Glory River

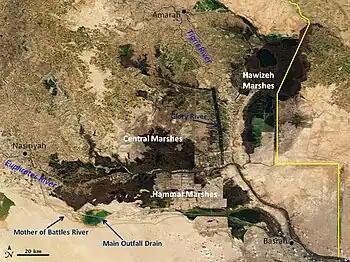
A map of the Mesopotamian Marshes showing the Glory River.

The Glory River (Nahar al-Aaz), Glory Canal or Prosperity Canal is a shallow canal in Iraq about two kilometers wide built by Saddam Hussein in 1993 to redirect water flowing from the Tigris river into the Euphrates, near their confluence at the Shatt al-Arab. It helped cause an environmental and humanitarian disaster since it diverted natural water flow from the Central Marshes and effectively converted much of the wetlands into a desert.